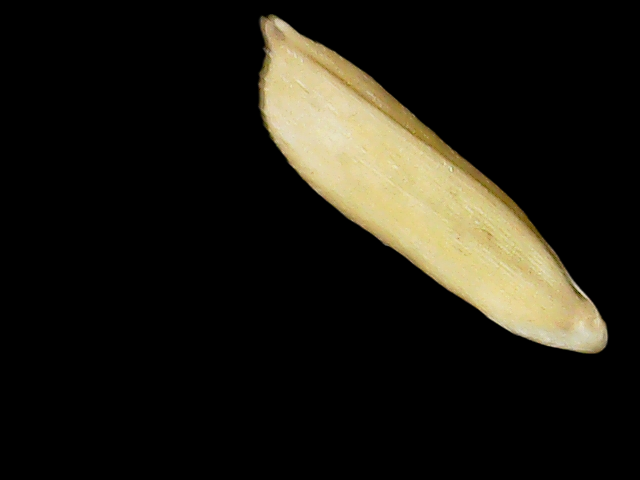
Rice variety: Binadhan21